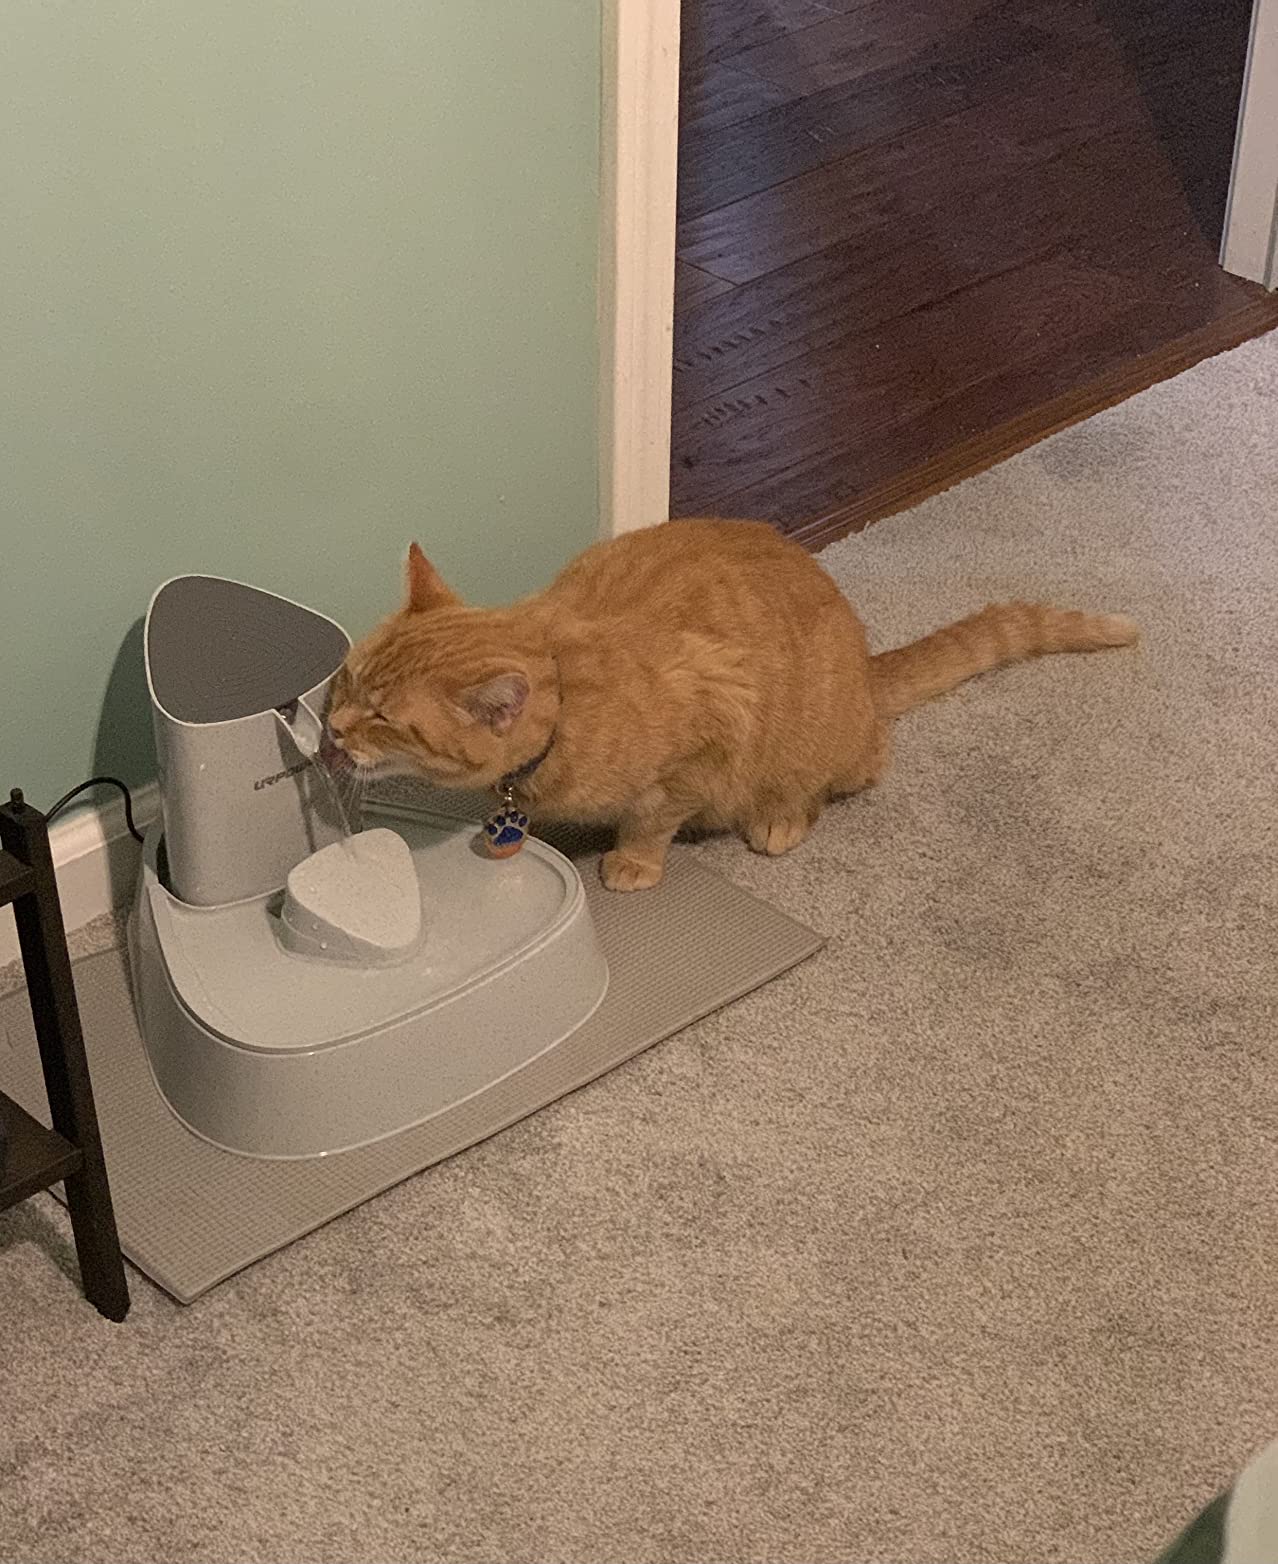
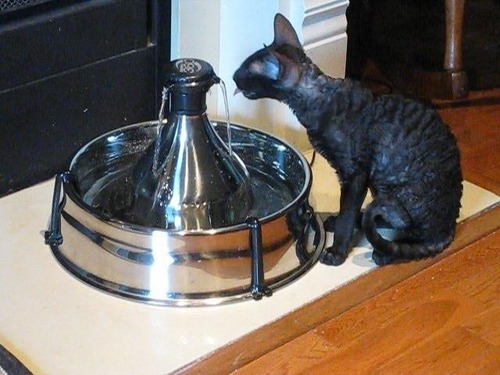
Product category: items_bowl
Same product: no